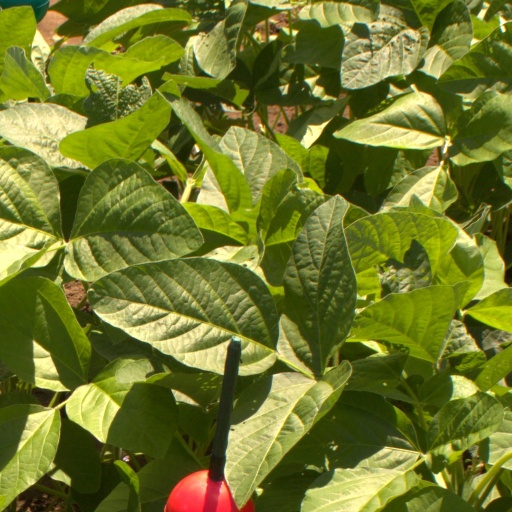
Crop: soybean